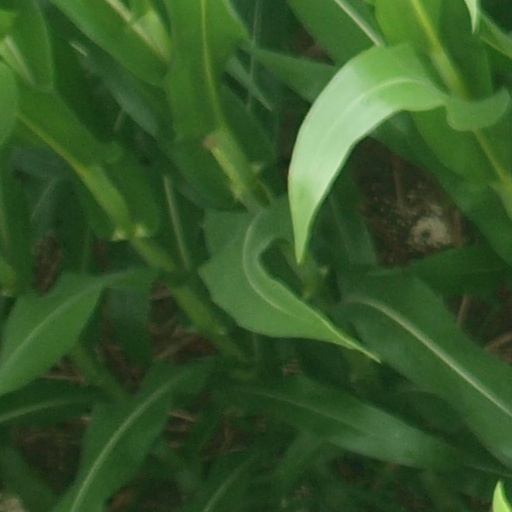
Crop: maize; corn